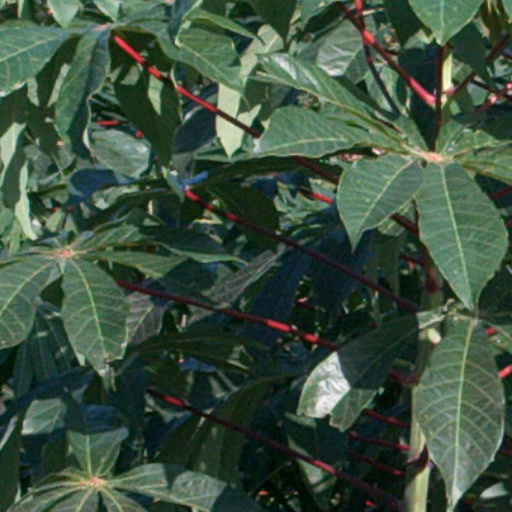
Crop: cassava